London Buses route 96

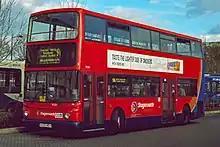
A Dennis Trident 2 double-decker bus operated on route 96 at Bluewater bus station, November 2002

Route 96 was a tram line running between Woolwich and Dartford. On 10 November 1935, it was replaced, along with several other tram routes, by trolleybus route 696 operating out of Bexleyheath garage. Route 696 was replaced by motor bus route 96 on 4 March 1959. It was extended from Dartford to Bluewater Shopping Centre on 16 March 1999. Because this stretch is outside Greater London, it runs express between these points, only stopping at Darent Valley Hospital in between.